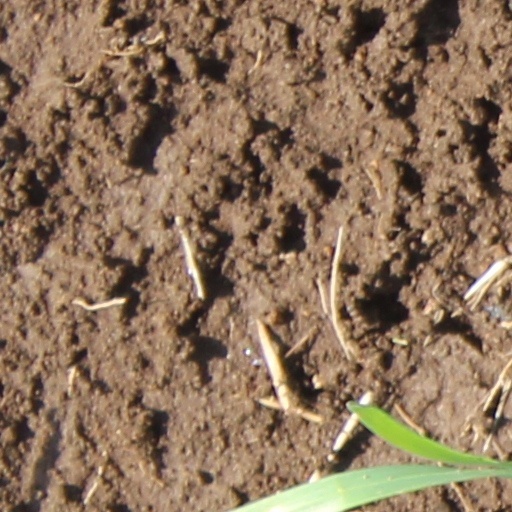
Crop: wheat